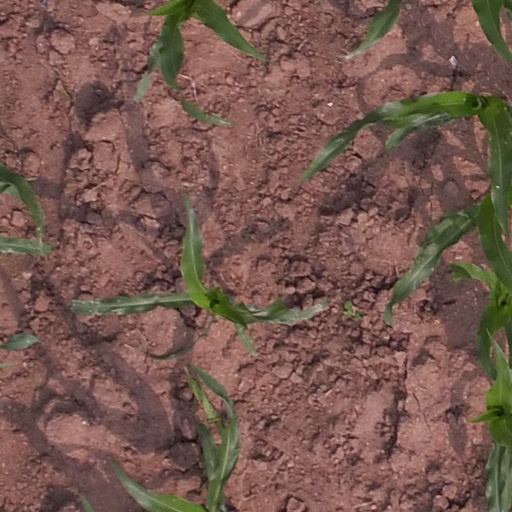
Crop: maize; corn